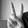
ASL letter: V